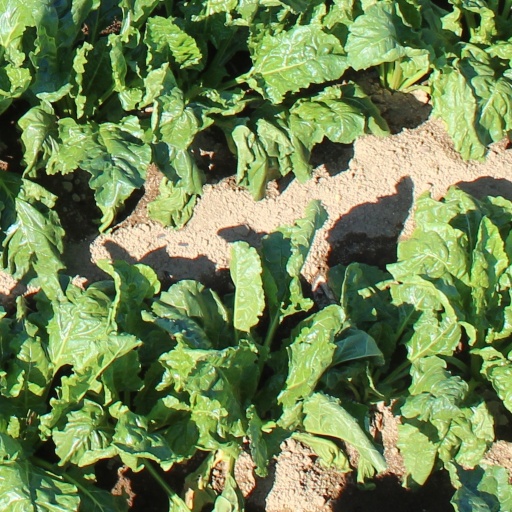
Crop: sugar beet